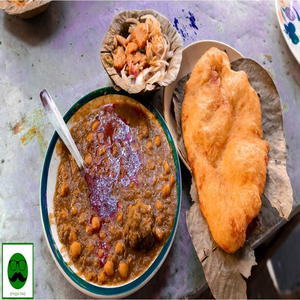
Dish: cholebhature